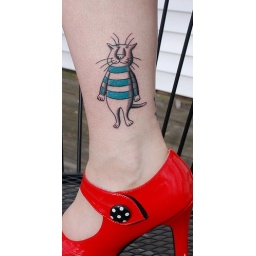
This kitty is #35 from Edward Gorey's book Category. (Tattoo by Derek @ Snakeman's Tattoo)